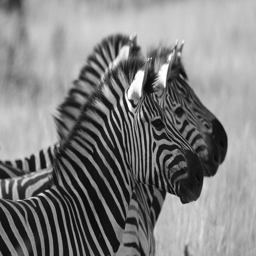
Close up perspective shot of  a group of zebra.
Several zebras in a grassy field standing in a row.
There is no picture here to provide a caption for.
three zebras standing together in  a line in the middle of a field
Three zebras are on the lookout in the grasslands